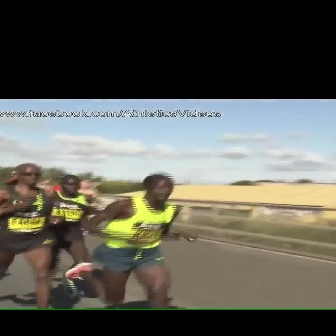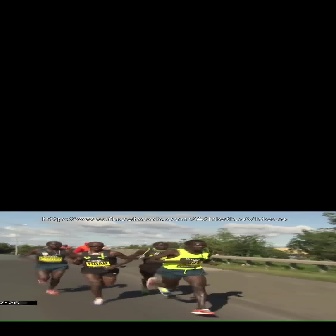
  Please identify the target specified by the bounding box [64,174,199,309] in the first image and locate it in the second image. Return the coordinates in [x_min,y_min,x_max,y_max] format.
Answer: [144,240,220,316]